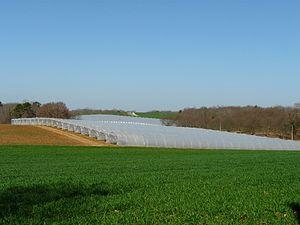
Tunnels de culture de fraises au lieu-dit la Forêt, Fouleix, Dordogne, France.
Fouleix est une commune française située dans le département de la Dordogne, en région Nouvelle-Aquitaine.
Fraise du Périgord est une indication géographique attachée à une production agricole française de fraises dévolue au commerce alimentaire. Celle-ci est préservée via une IGP.